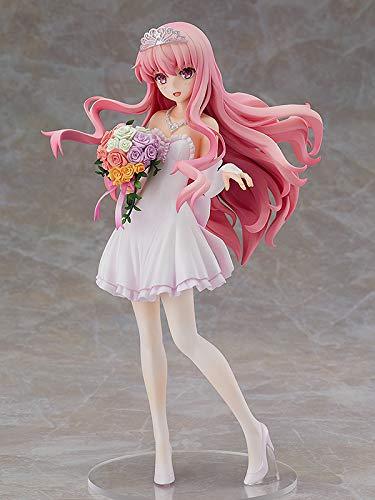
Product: Kadokawa The Familiar of Zero: Louise (Final Wedding Dress Version) 1: 7 Scale PVC Figure
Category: Toys & Games | Collectible Toys | Statues, Bobbleheads & Busts | Statues
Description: Based on the cover illustration for the "finale zero no tsukaima complete illustration Eiji usatsuka art works" Art book.
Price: $279.99
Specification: ProductDimensions:8.7x8x8inches|ItemWeight:3.52ounces|ShippingWeight:3.28pounds(Viewshippingratesandpolicies)|ASIN:B07G7Z4ZCW|Itemmodelnumber:-|Manufacturerrecommendedage:15yearsandup